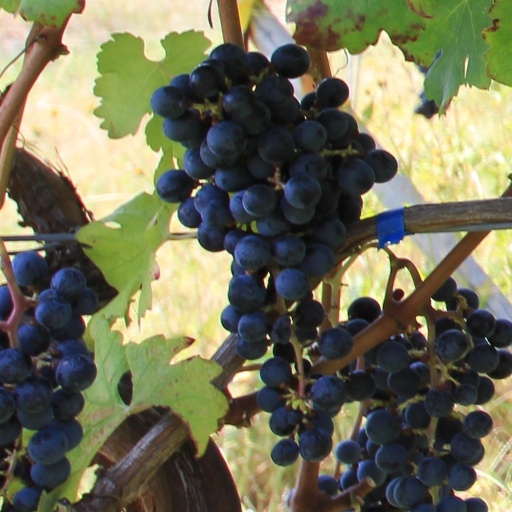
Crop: grape